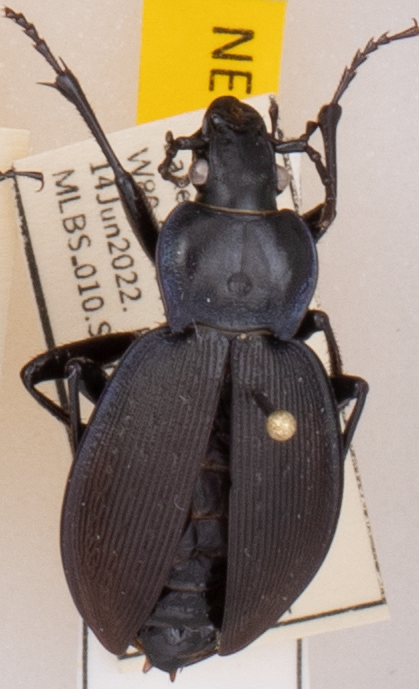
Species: Carabus goryi
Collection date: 2022-06-14
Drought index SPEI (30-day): -0.03
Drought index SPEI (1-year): -1.01
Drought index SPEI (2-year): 0.1